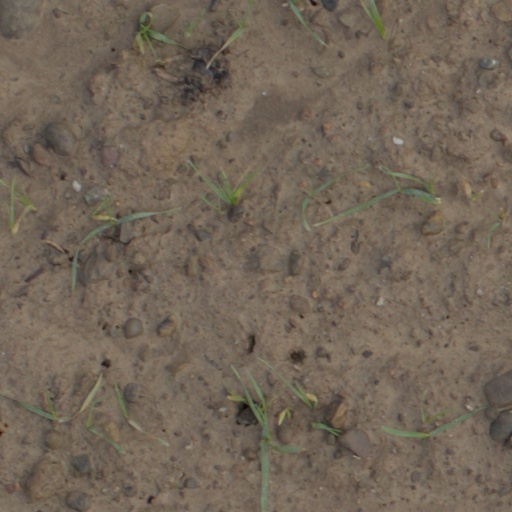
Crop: wheat